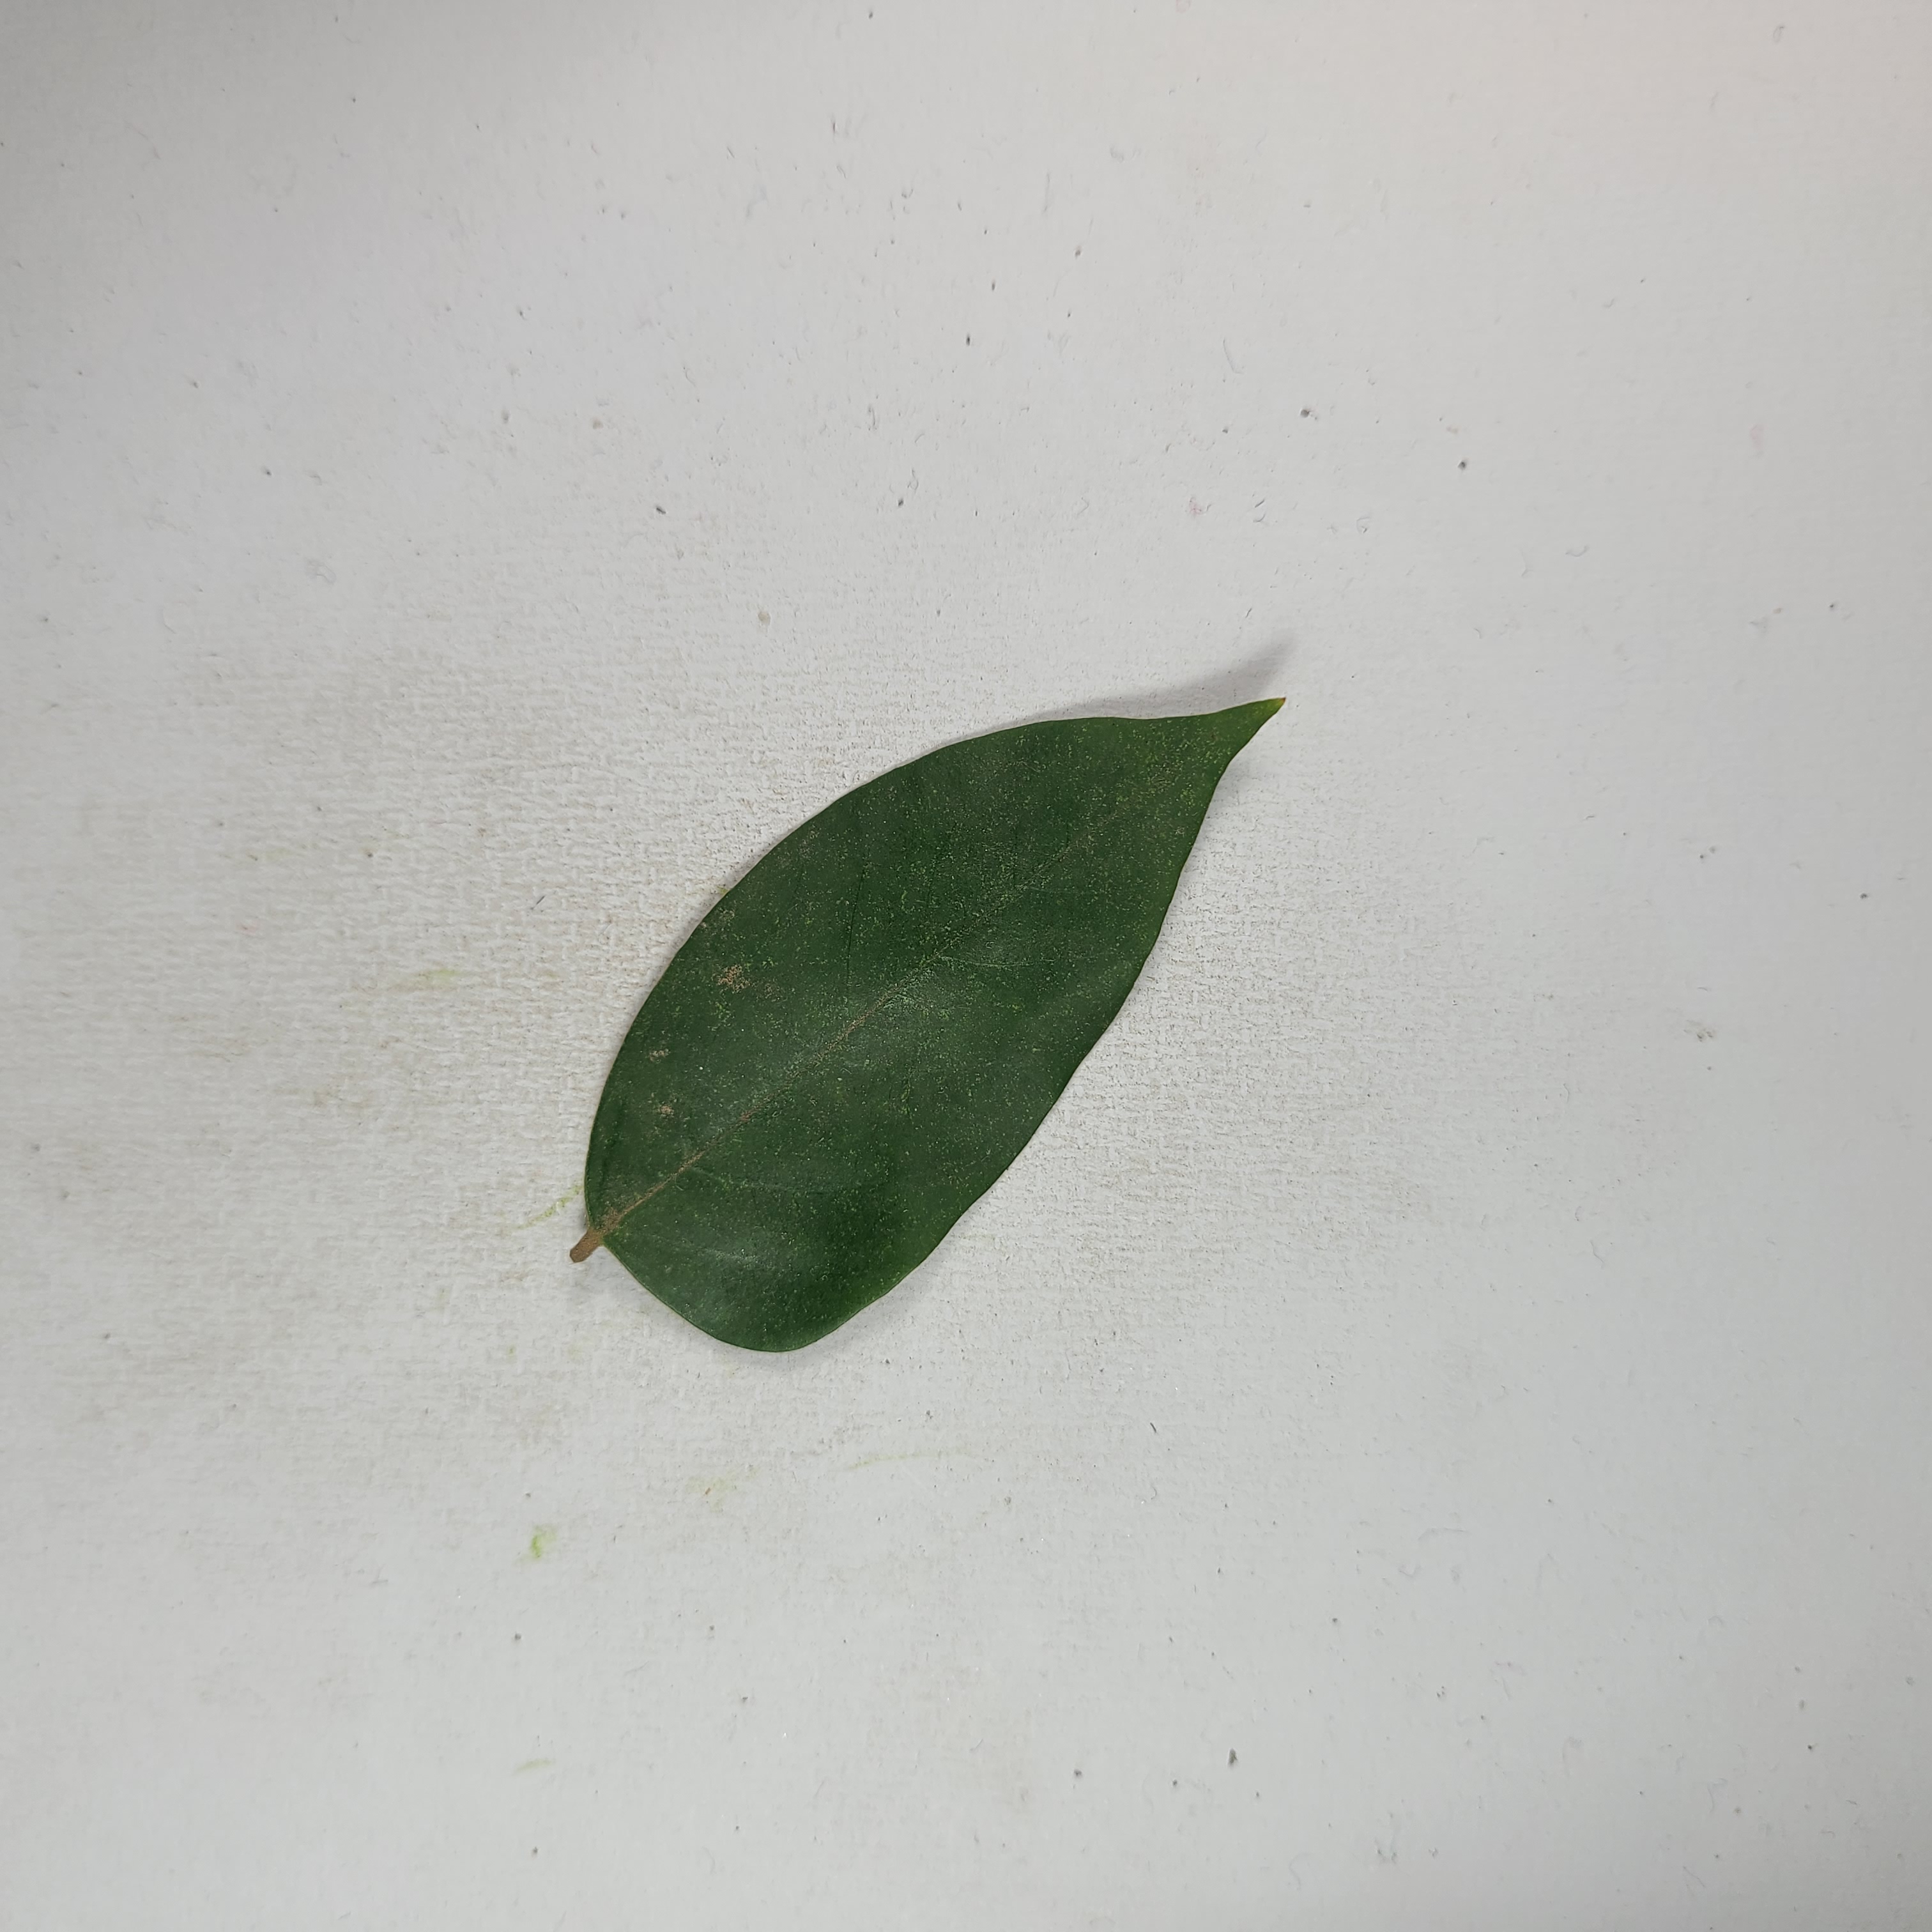
Label: Healthy Leaves